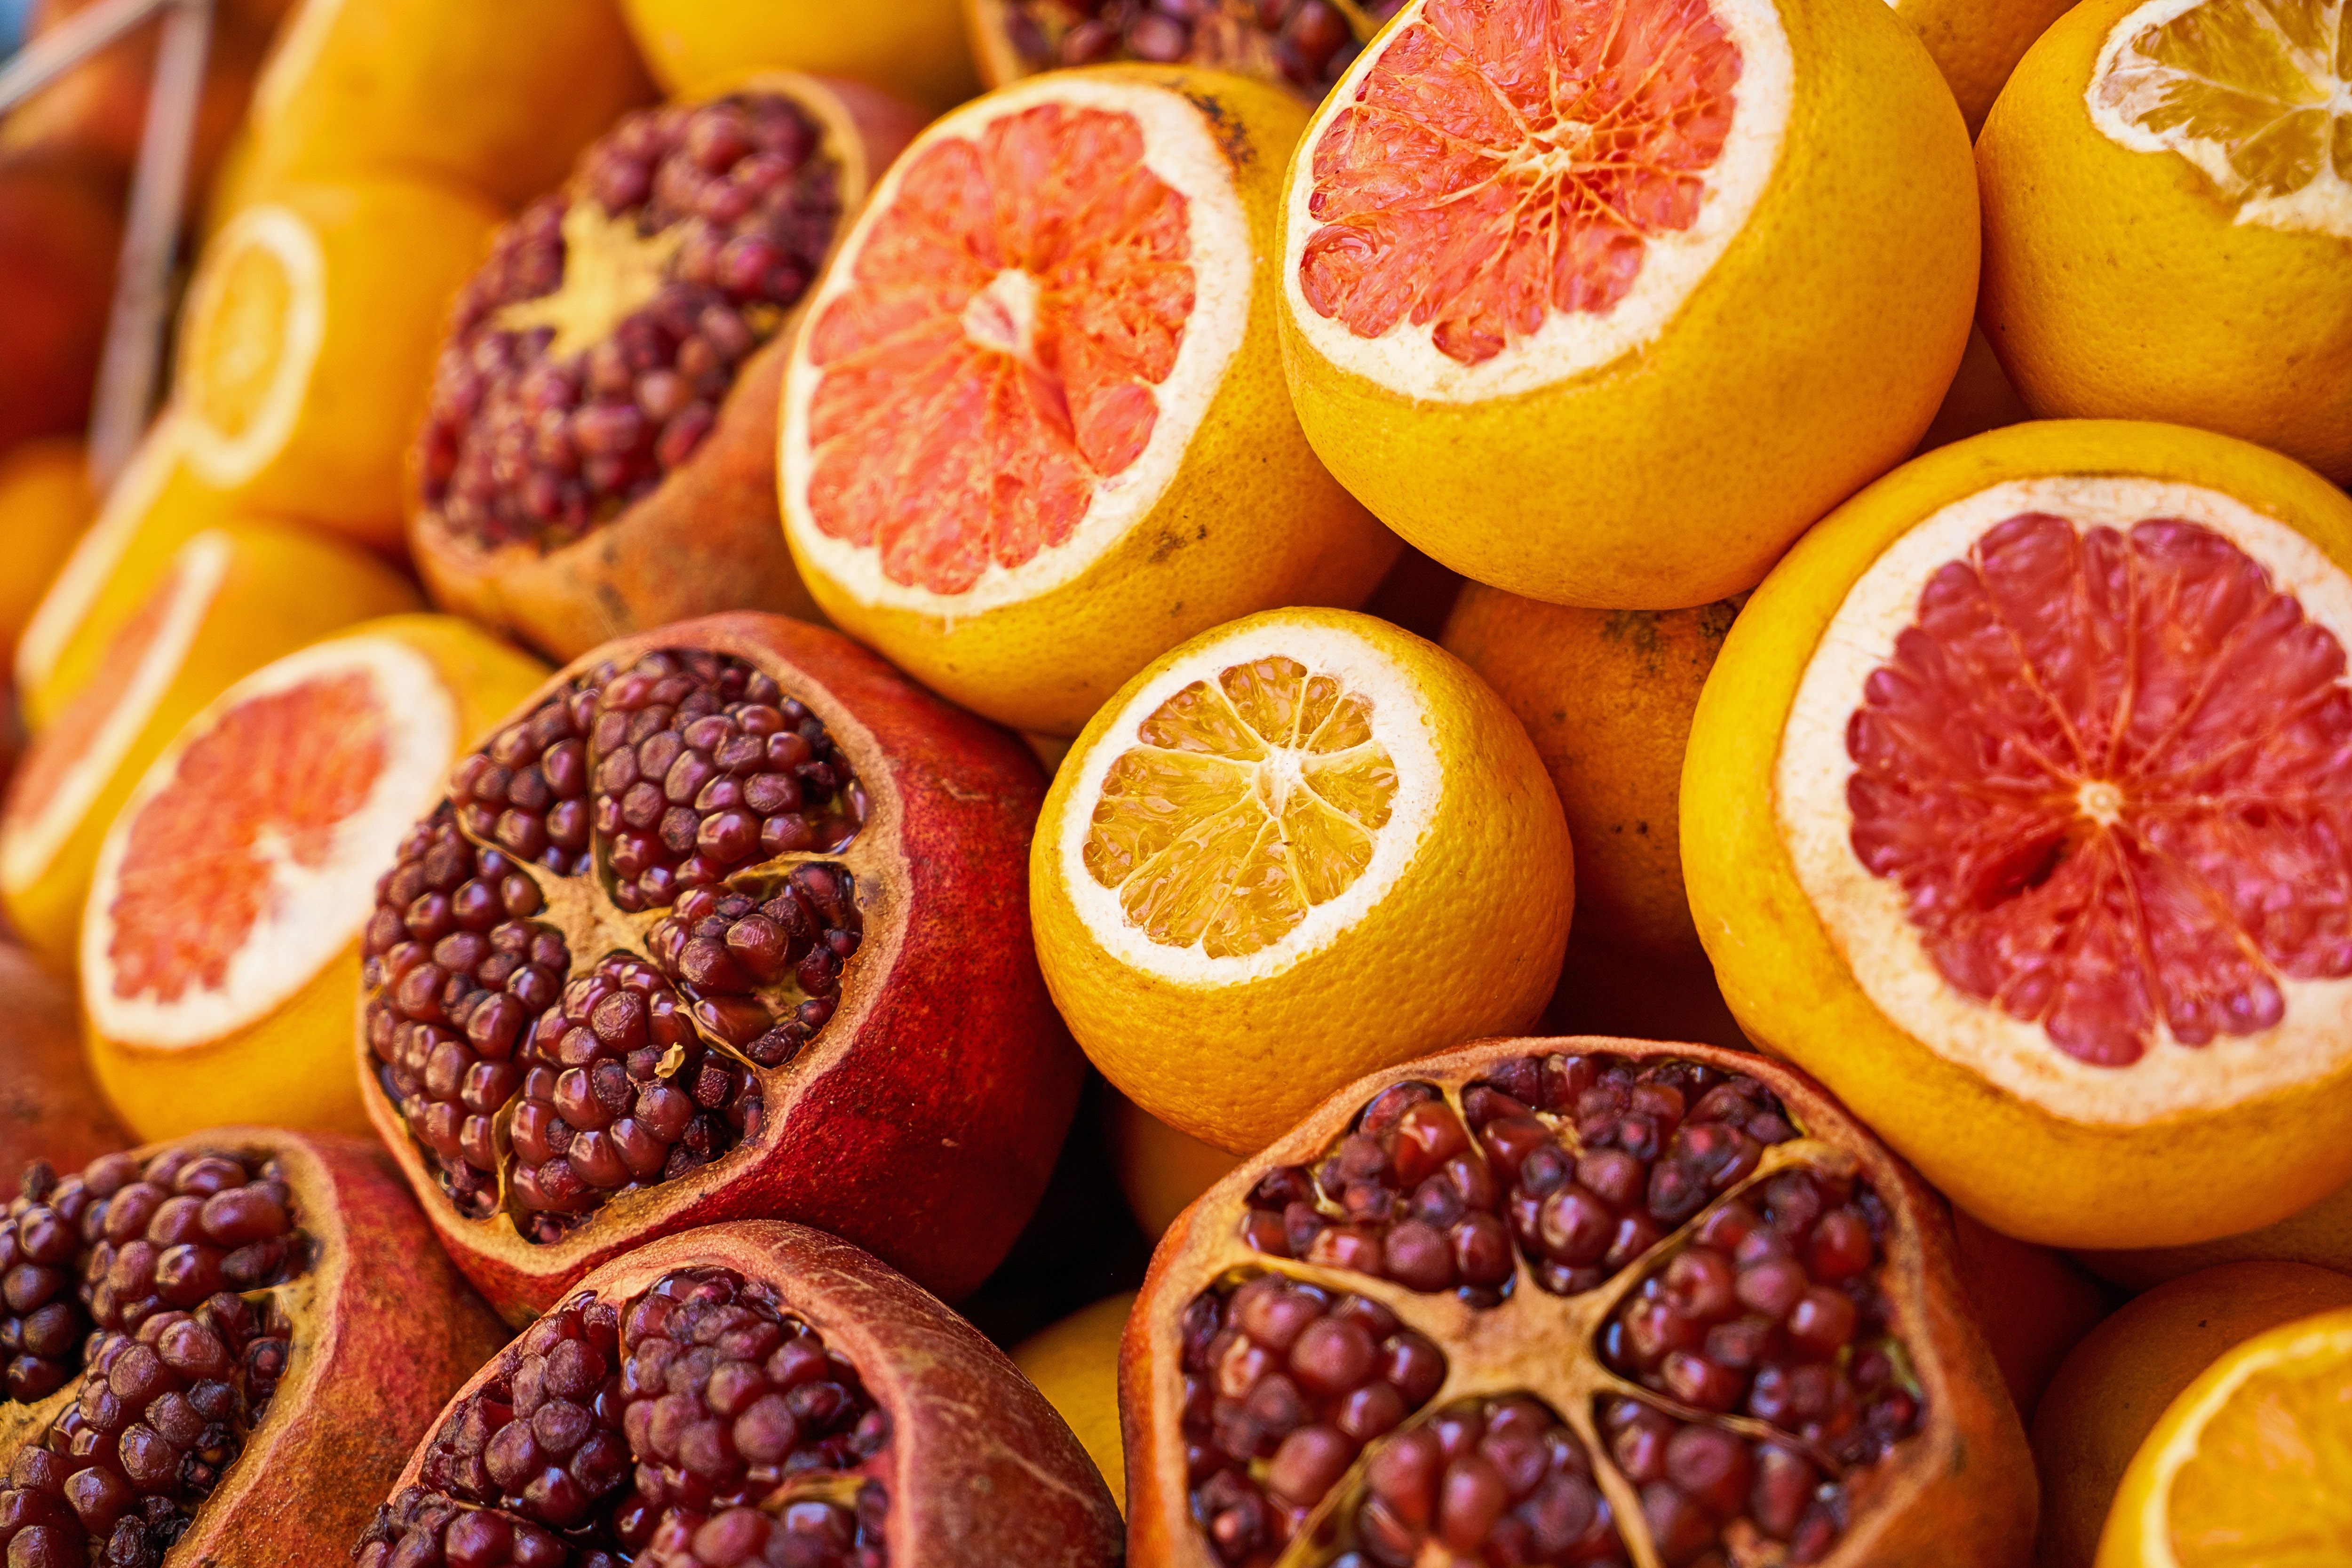
food, natural foods, fruit, citrus, orange, grapefruit, ingredient, citric acid, plant, produce, superfood, vegetarian food, pomegranate, rangpur, clementine, kumquat, Superfruit, cuisine, tangerine